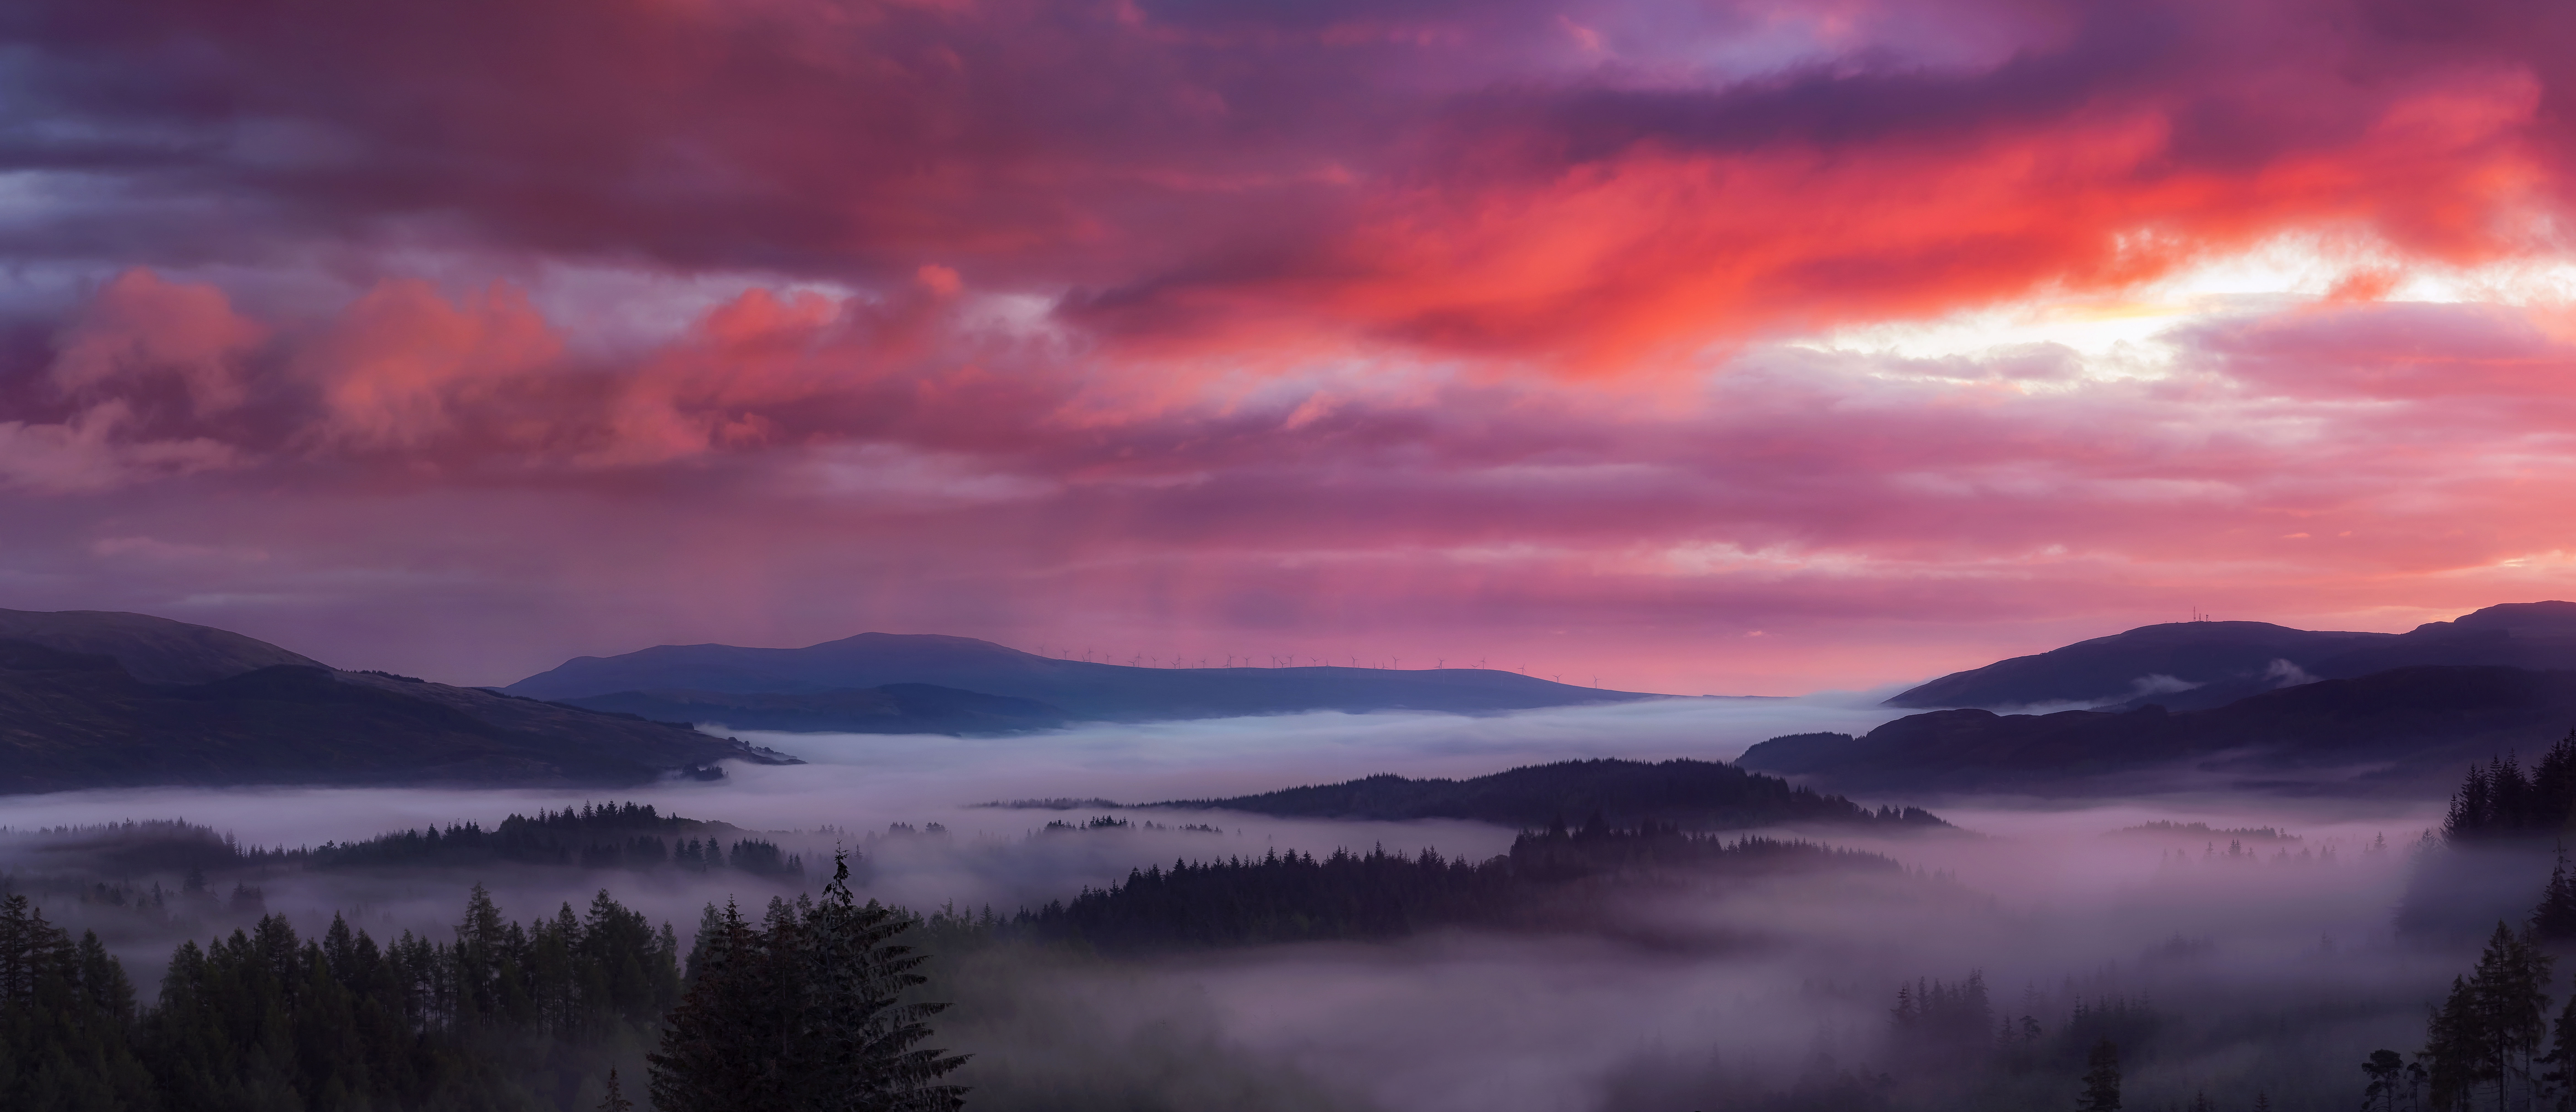
landscape, horizon, mountain, winter, cloud, sky, sunrise, sunset, mist, sunlight, morning, dawn, atmosphere, mountain range, dusk, evening, cumulus, highland, ridge, cool image, scotland, fell, i, dawnmist, trossachs, dukespass, afterglow, phenomenon, meteorological phenomenon, computer wallpaper, glacial landform, geological phenomenon, red sky at morning, mount scenery